Eulo, Queensland

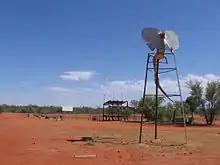

Eulo hosts an annual lizard racing championships on their Paroo Track every August/September, which commenced in 1968, held in conjunction with the Cunnamulla and Eulo Opal Festival.